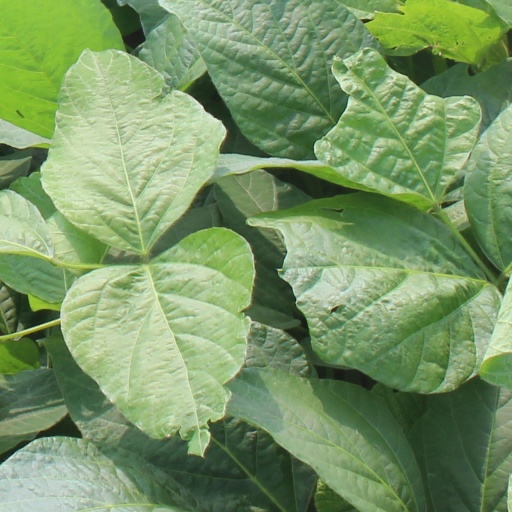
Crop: soybean